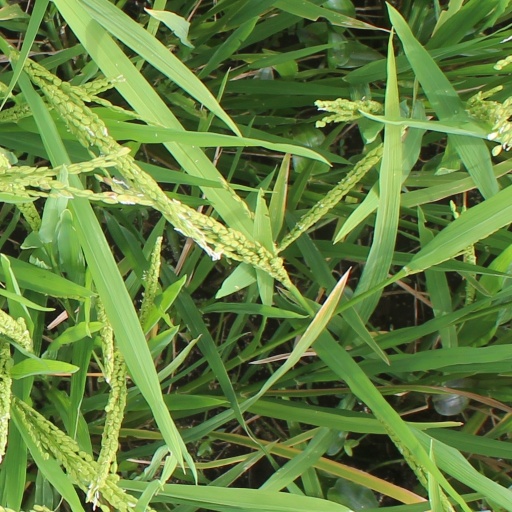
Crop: rice